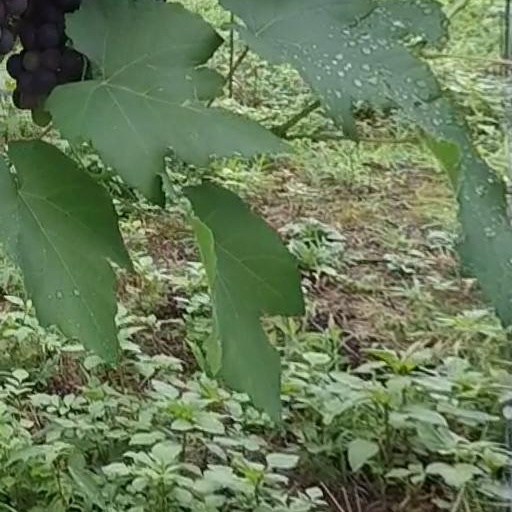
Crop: grape